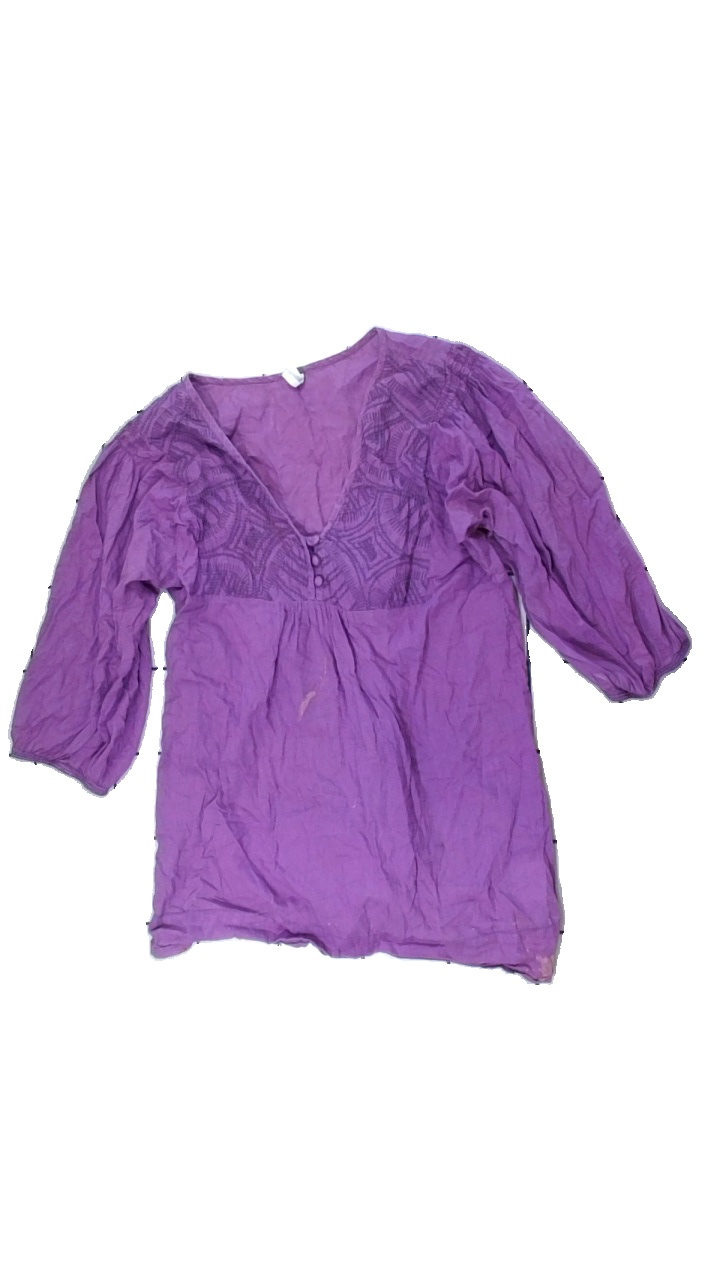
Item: Blouse (Ladies)
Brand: Sisters
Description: lila blus med broderade detaljer fram. mycket fläckig på nedre delen
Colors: Purple
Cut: Regular
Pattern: Embroidered
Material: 100% cotton
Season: All
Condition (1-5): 2
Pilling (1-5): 5
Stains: Major
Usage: Export
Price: <50